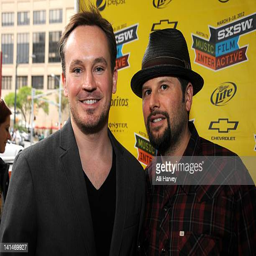
film producer and person attend the world premiere